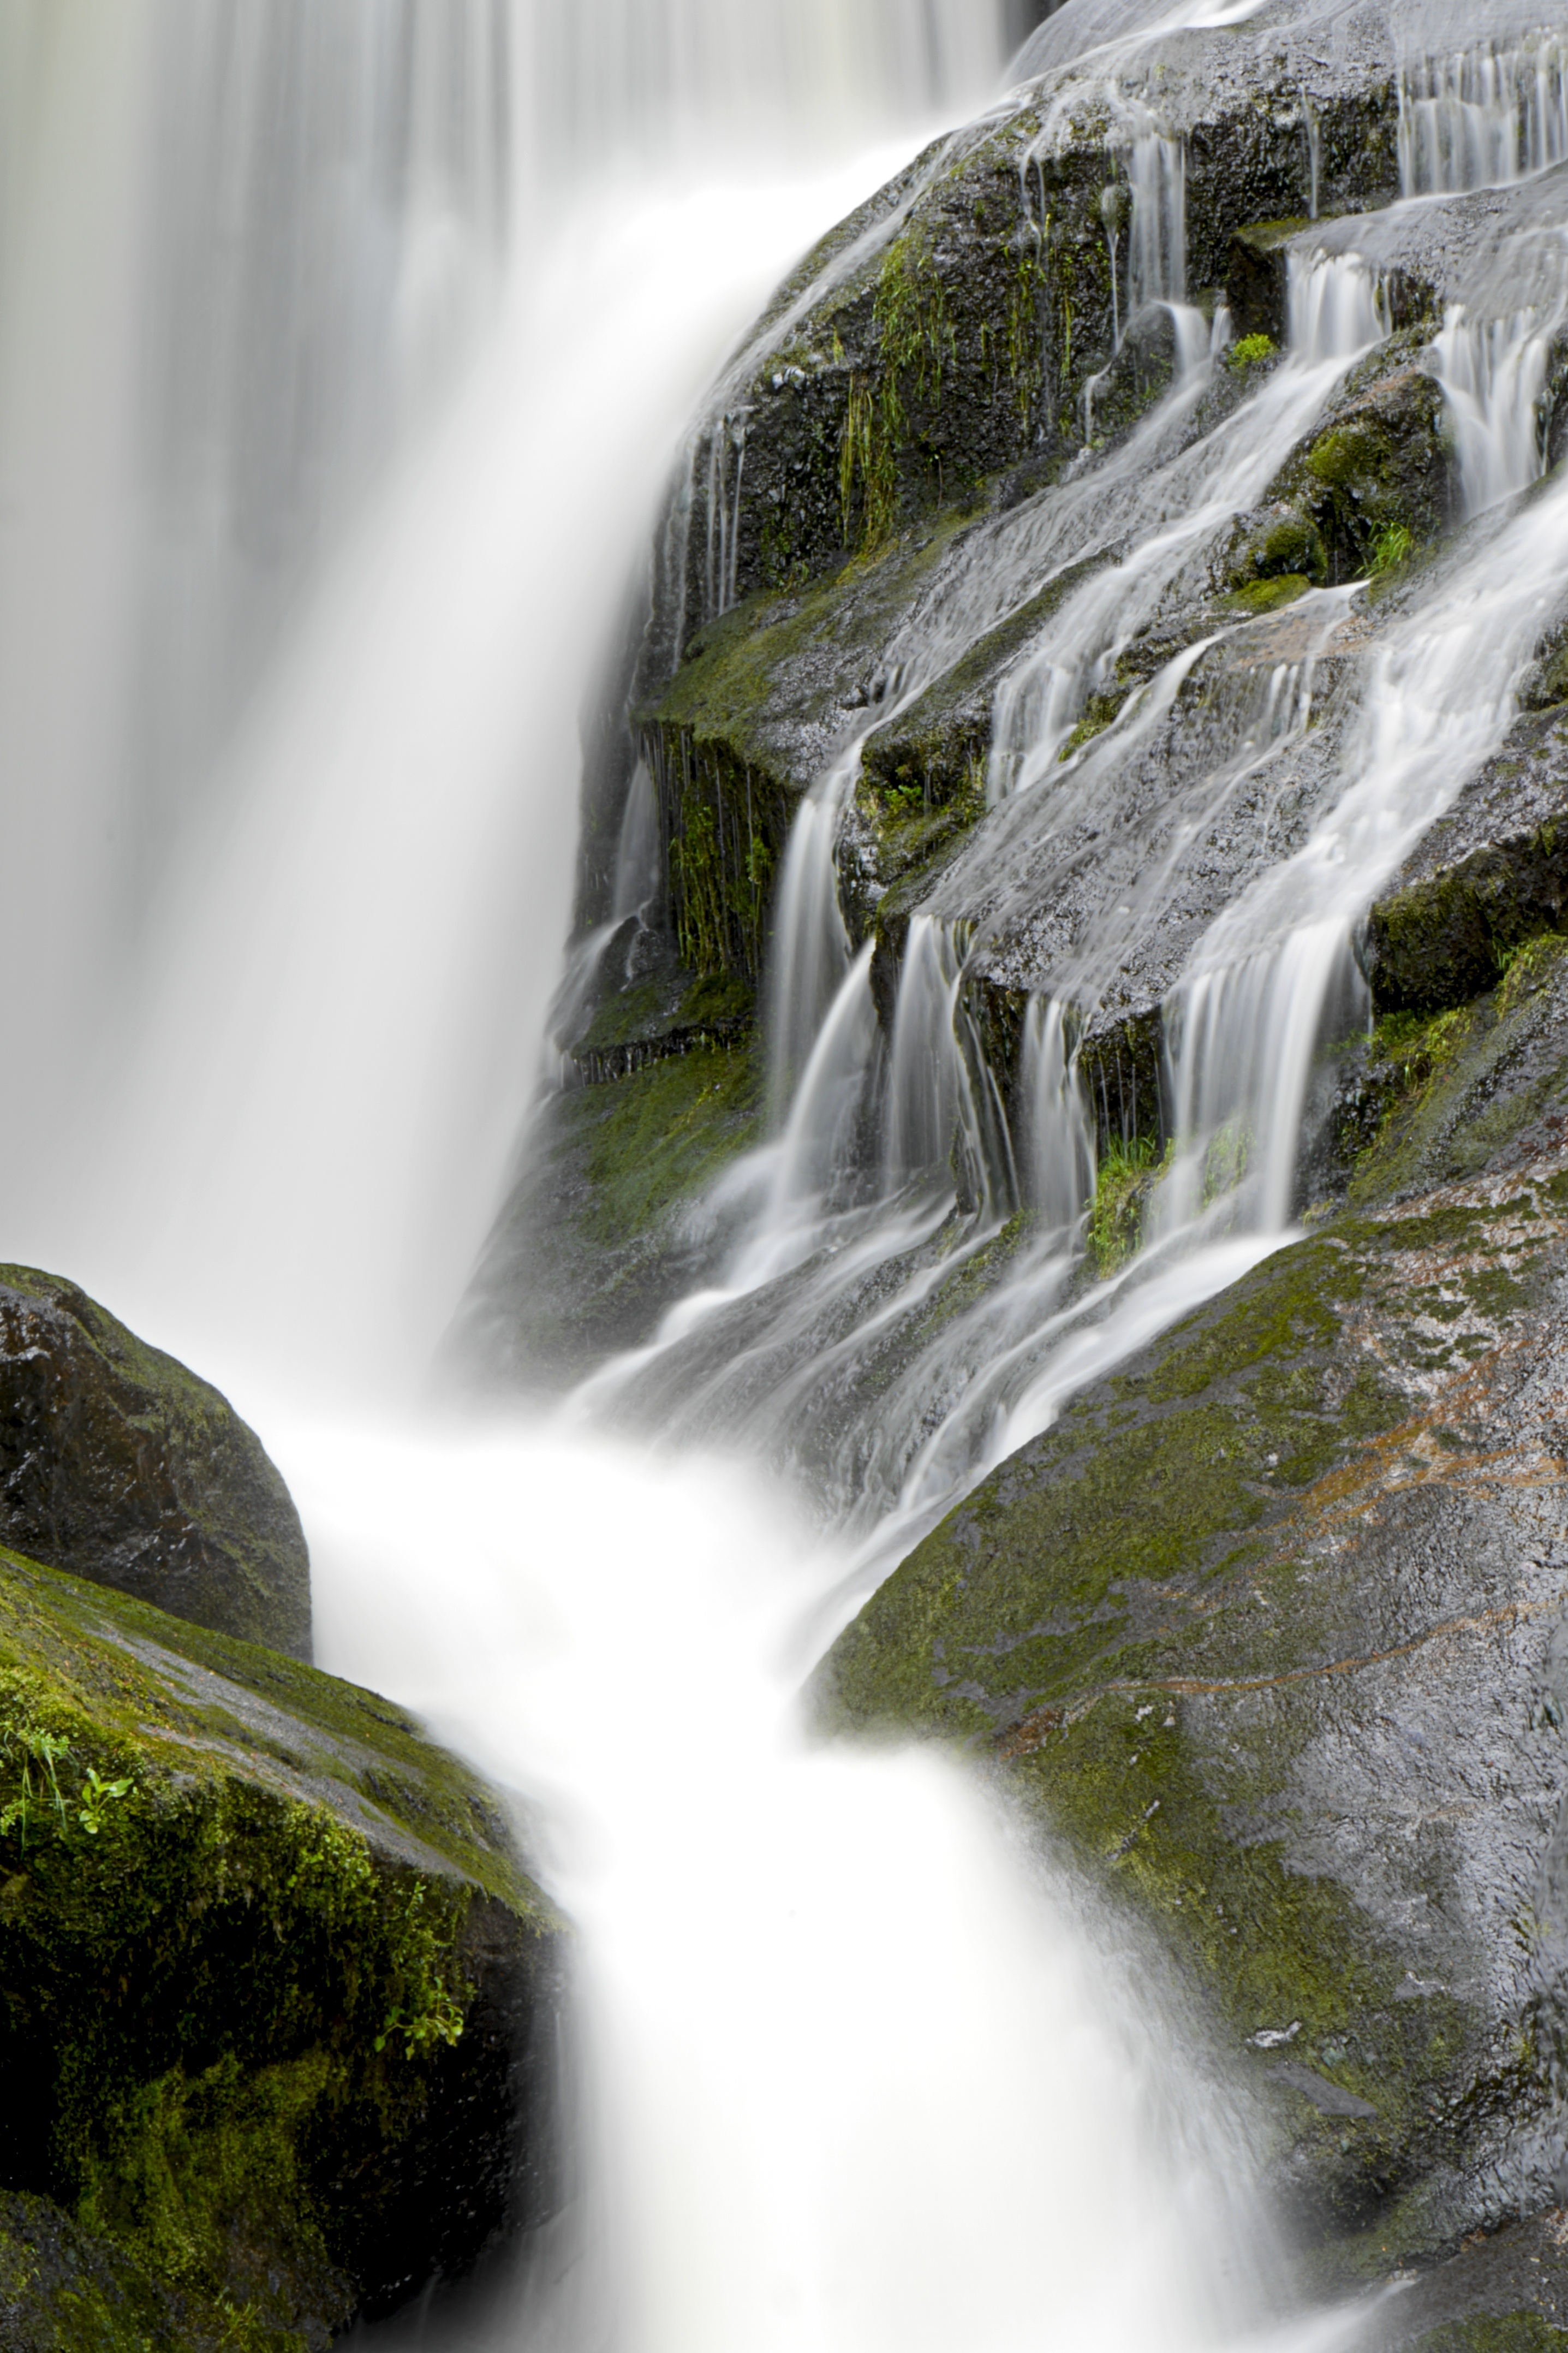
water, nature, waterfall, stream, body of water, wasserfall, water feature, watercourse, force of nature, black forest, triberg, atmospheric phenomenon